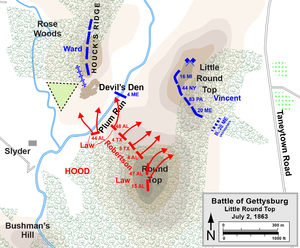
Little Round Top / Slaget / 2. juli 1863
Slaget ved Little Round Top, indledende angreb.      Confederate      Union
Little Round Top er det mindre af to stenede bakker syd for Gettysburg i Pennsylvania. Det var skueplads for et fejlslagent angreb fra konfødererede tropper mod Unionens venstre flanke den 2. juli 1863 den anden dag af Slaget ved Gettysburg.